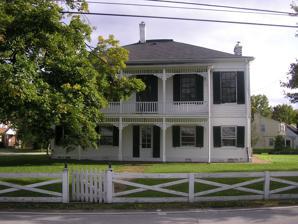
Building: Dr. John Lewis House
Country: United States of America
Year built: 1838
Historic house in Kentucky, United States United States historic place Dr. John Lewis House U.S. National Register of Historic Places Show map of Kentucky Show map of the United States Nearest city St. Matthews, Kentucky Coordinates 38°15′21″N 85°38′57″W / 38.25583°N 85.64917°W / 38.25583; -85.64917 Built 1838 MPS Jefferson County MRA NRHP reference No. 84001564 Added to NRHP April 9, 1984 Dr. John Lewis House is a house in St. Matthews, Kentucky .  It was listed on the National Register of Historic Places in 1984. It was a residence and medical offices for Dr. John Lewis.  It was deemed notable as "the only surviving nineteenth-century building in this prominent location along Westport Road - an area of twentieth-century commercial development." References